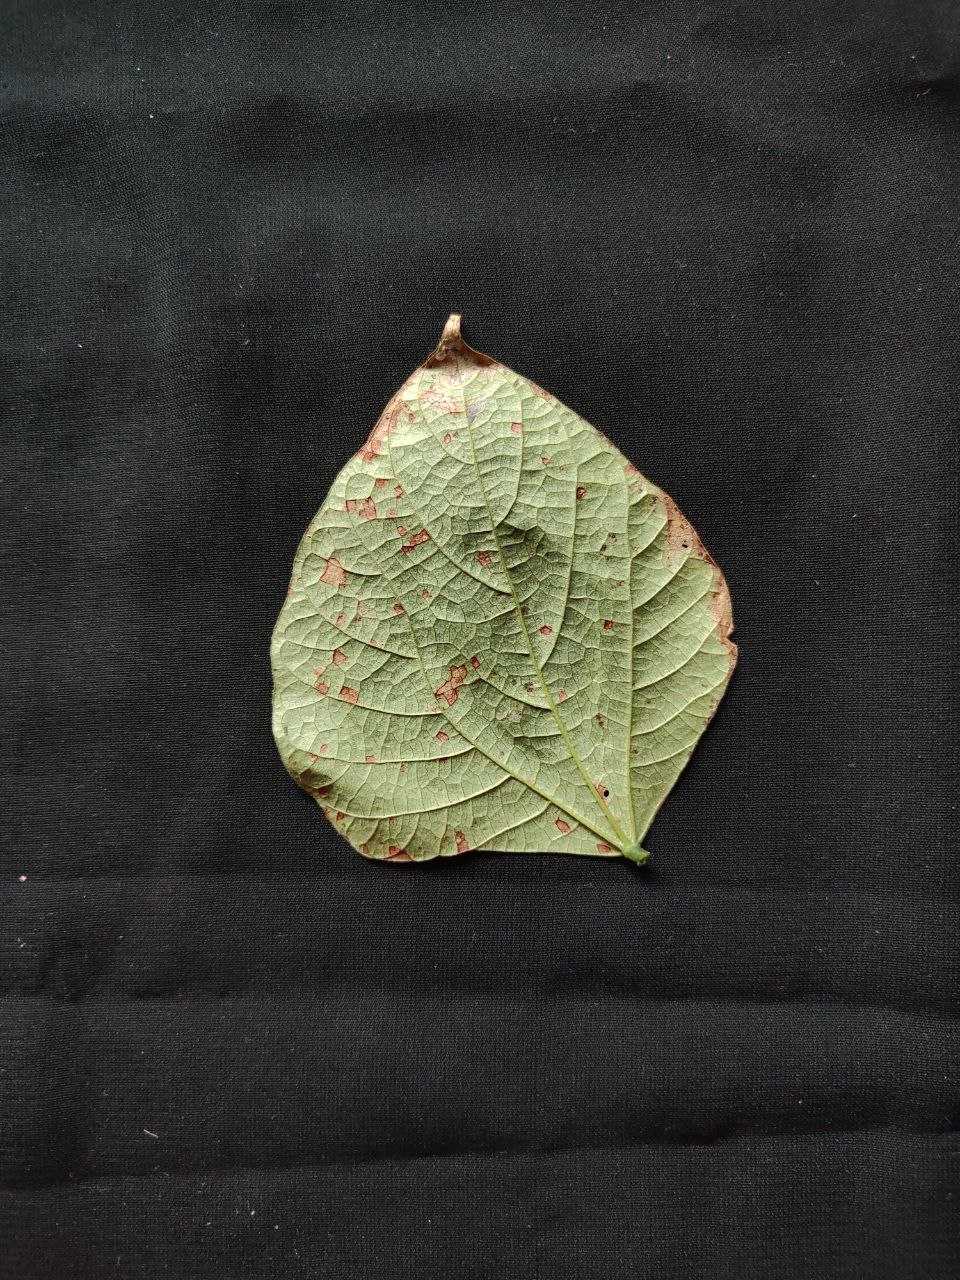
Crop: bean
Leaf condition: Rust